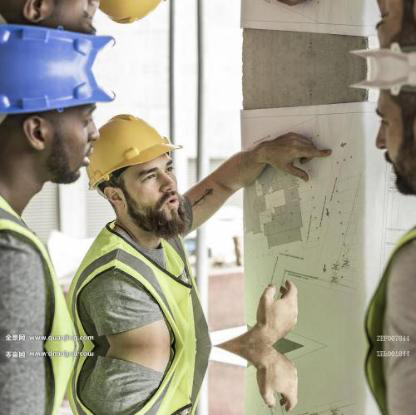
Objects in the image:
label: helmet
label: helmet
label: helmet
label: helmet
label: helmet
label: helmet